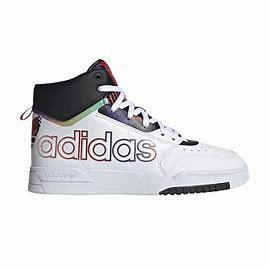
Brand: adidas
Model: originals Adidas Originals Drop Step XL